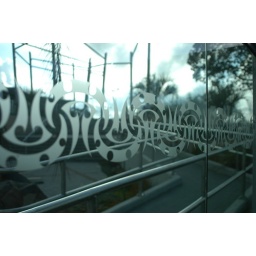
Still can't believe that this is the glass on the public bus stop enclosure. So different from ours in Hawaii!